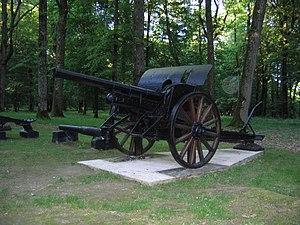
Canon visible autour du Memorial du Bois Belleau.
Belleau est une commune française située dans le département de l'Aisne, en région Hauts-de-France.